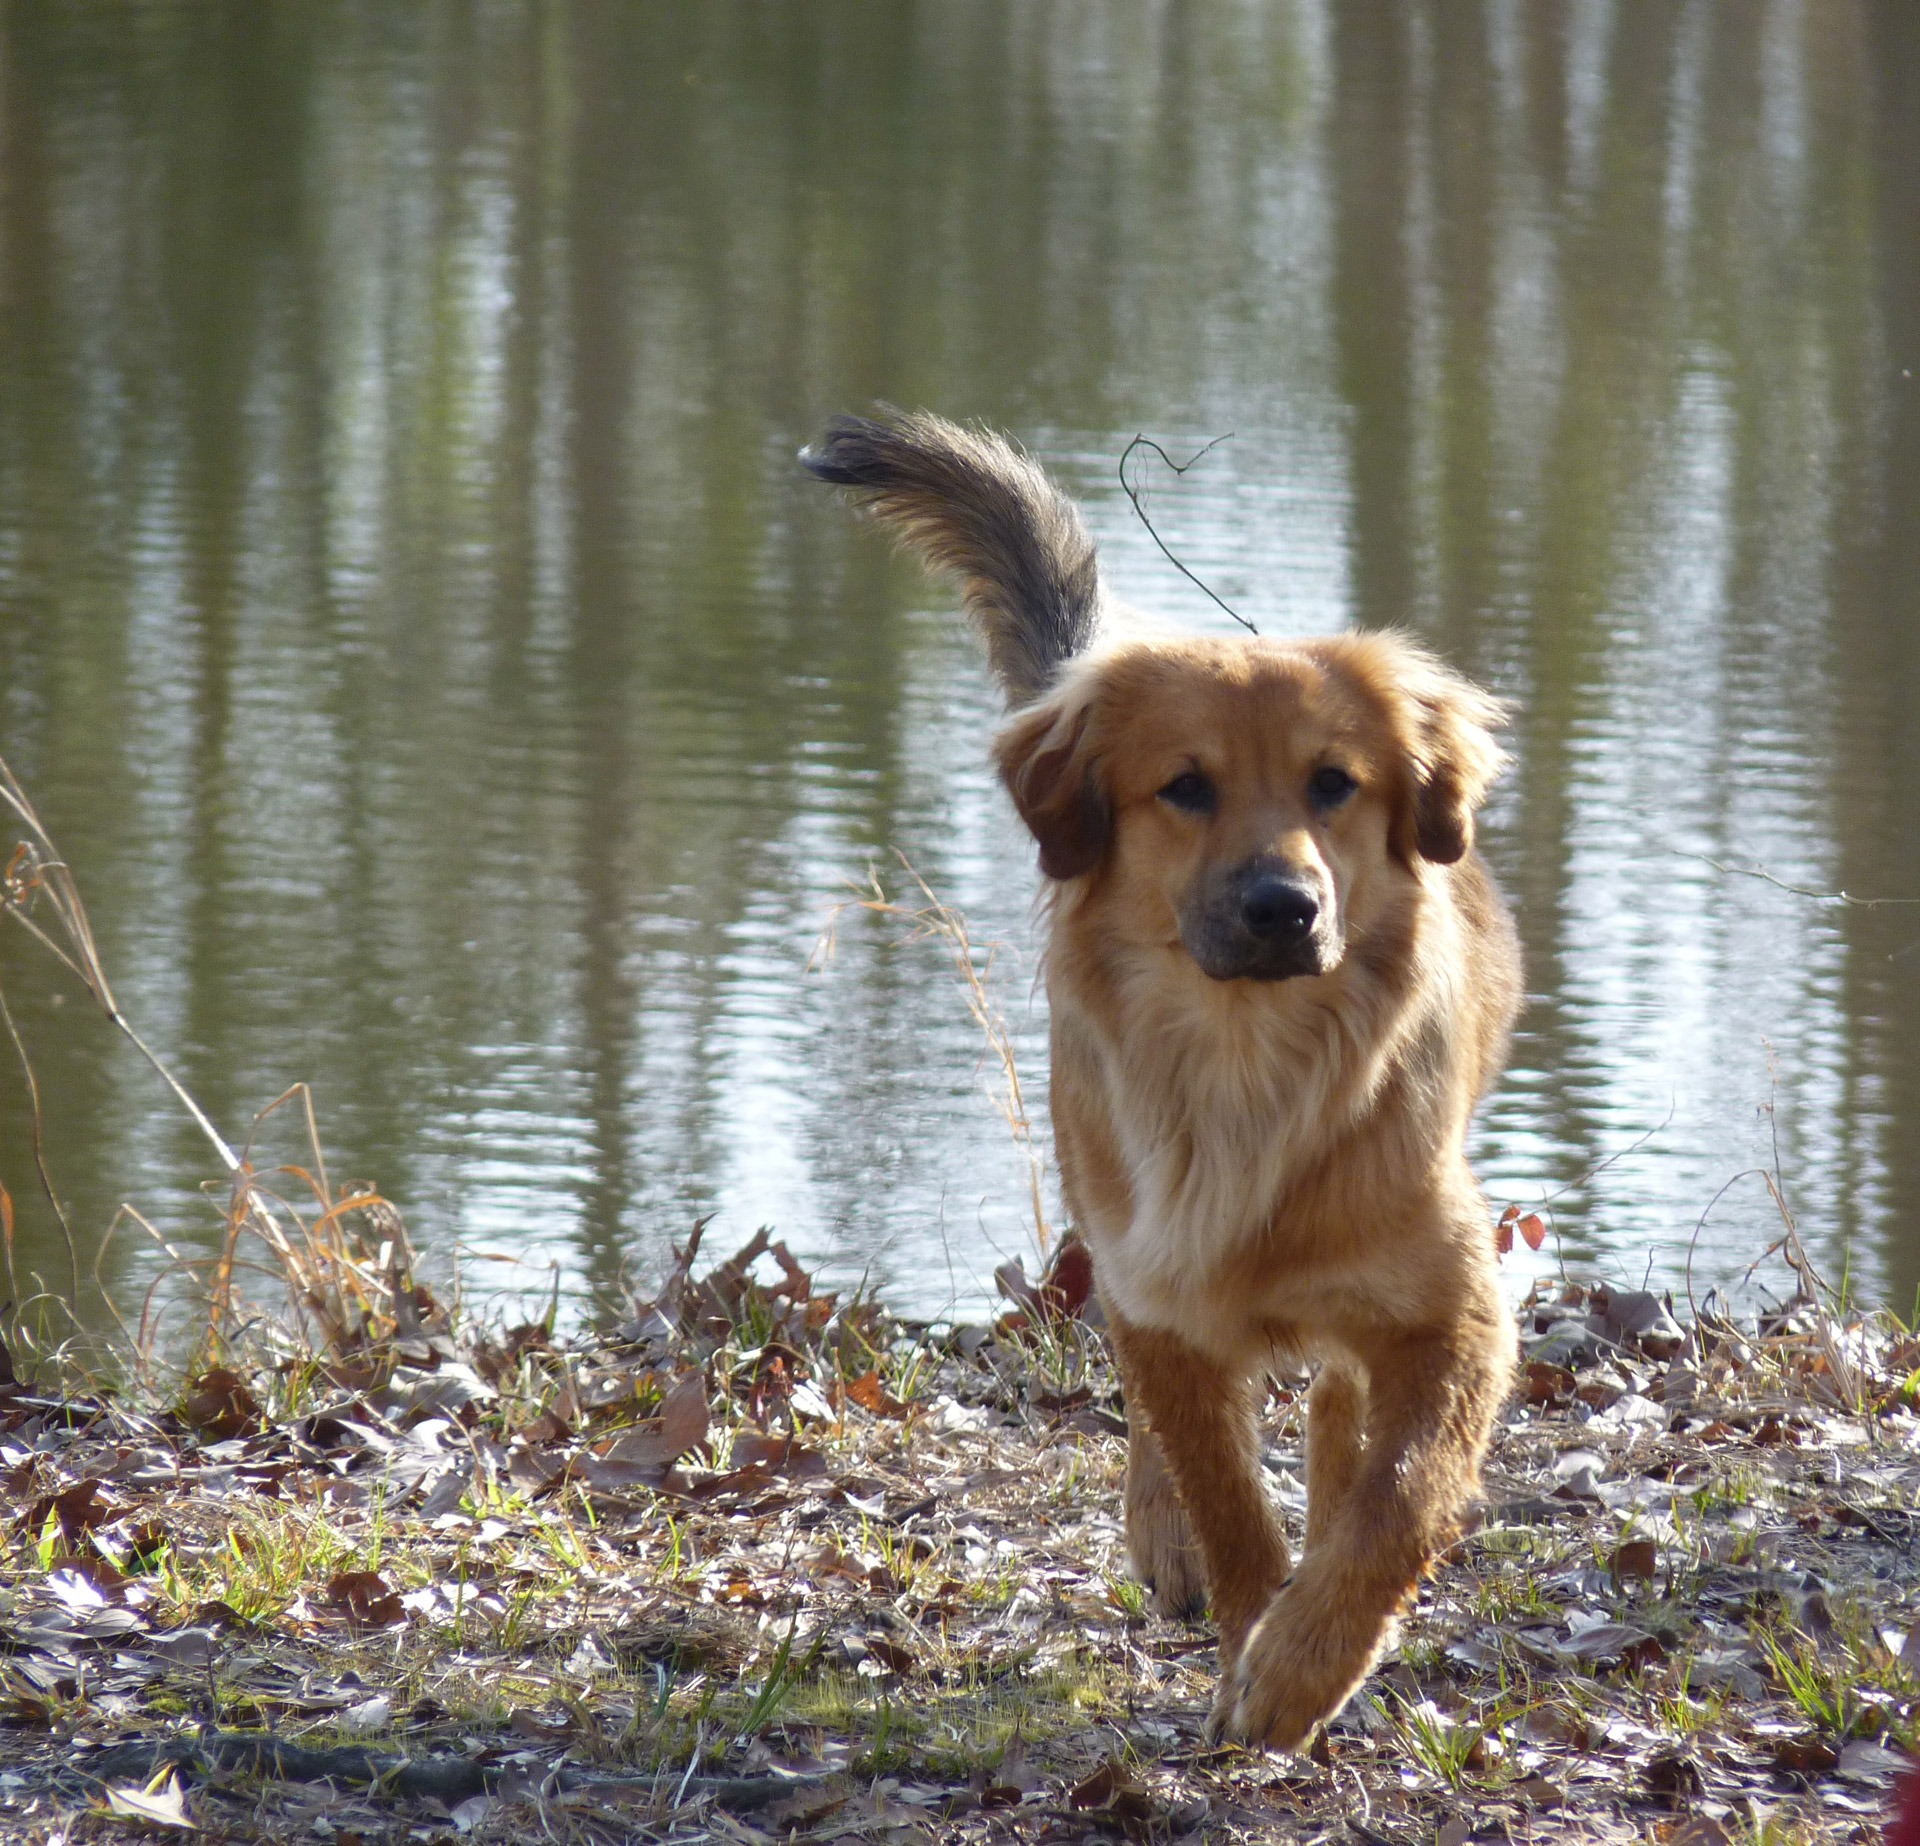
nature, puppy, dog, canine, bark, pond, pet, fur, mammal, friendship, outside, golden retriever, paw, furry, vertebrate, labrador retriever, domestic, labrador, retriever, breed, pup, doggy, lab, companion, purebred, pedigree, mutt, pooch, growl, dog like mammal, nova scotia duck tolling retriever